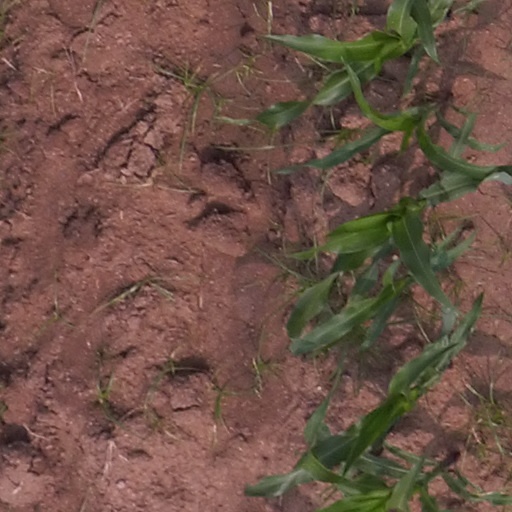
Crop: maize; corn